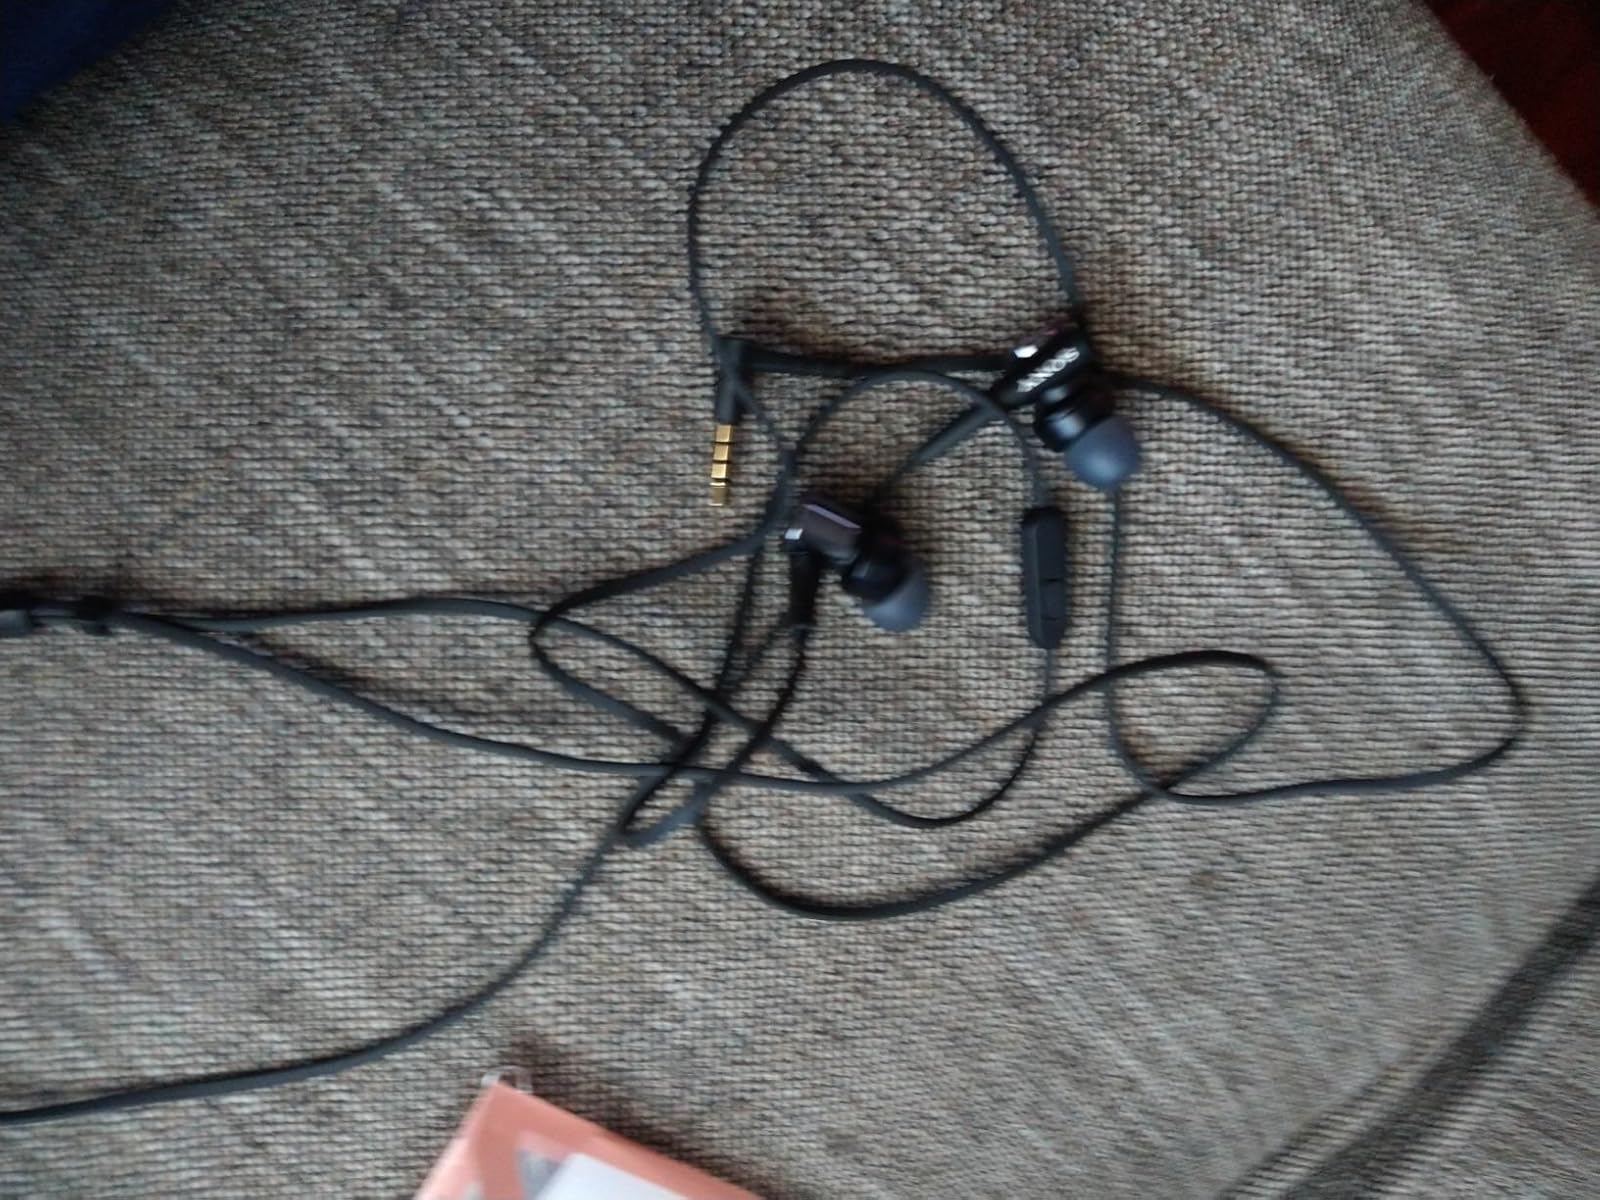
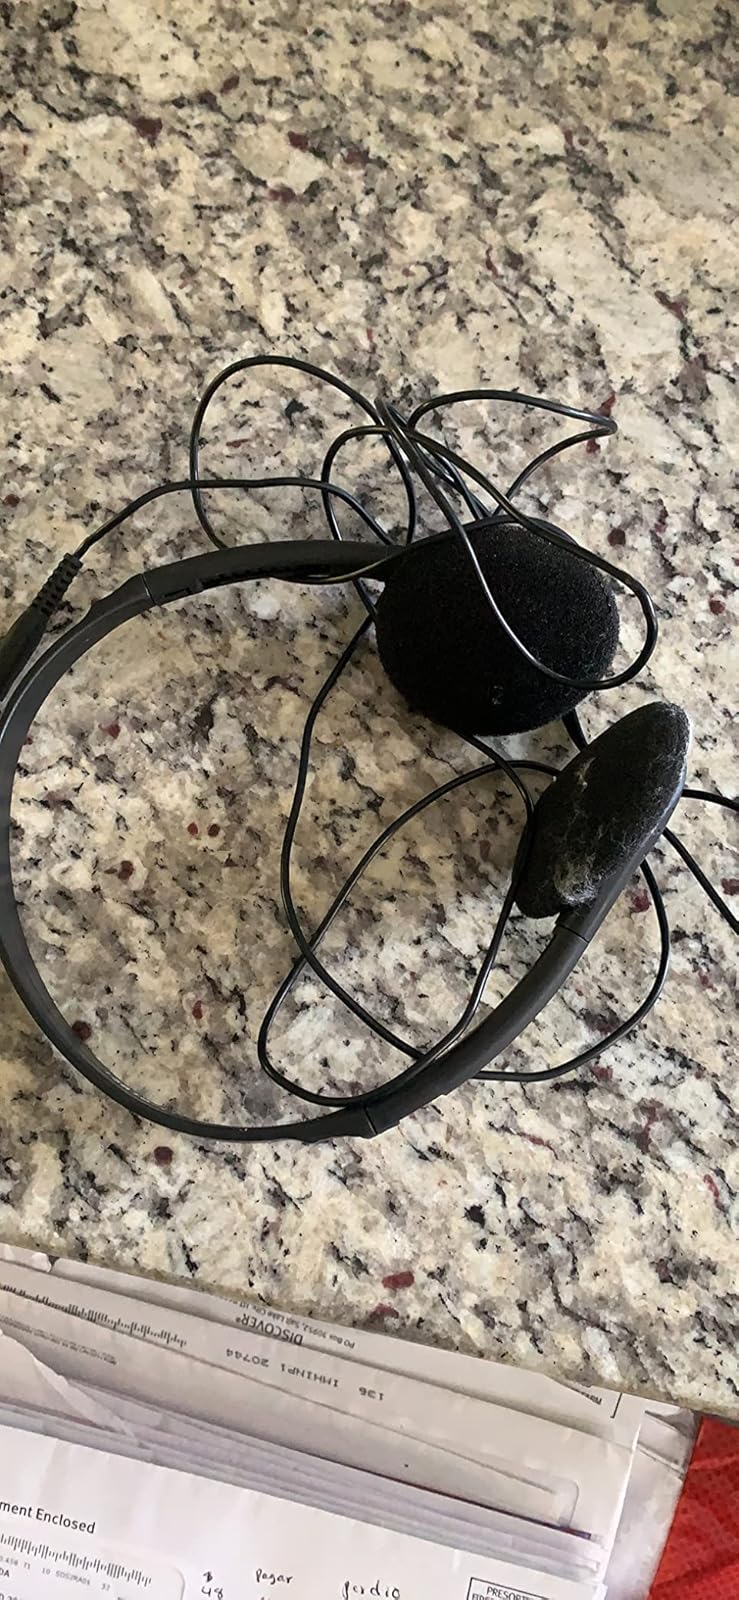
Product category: headphones
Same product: no